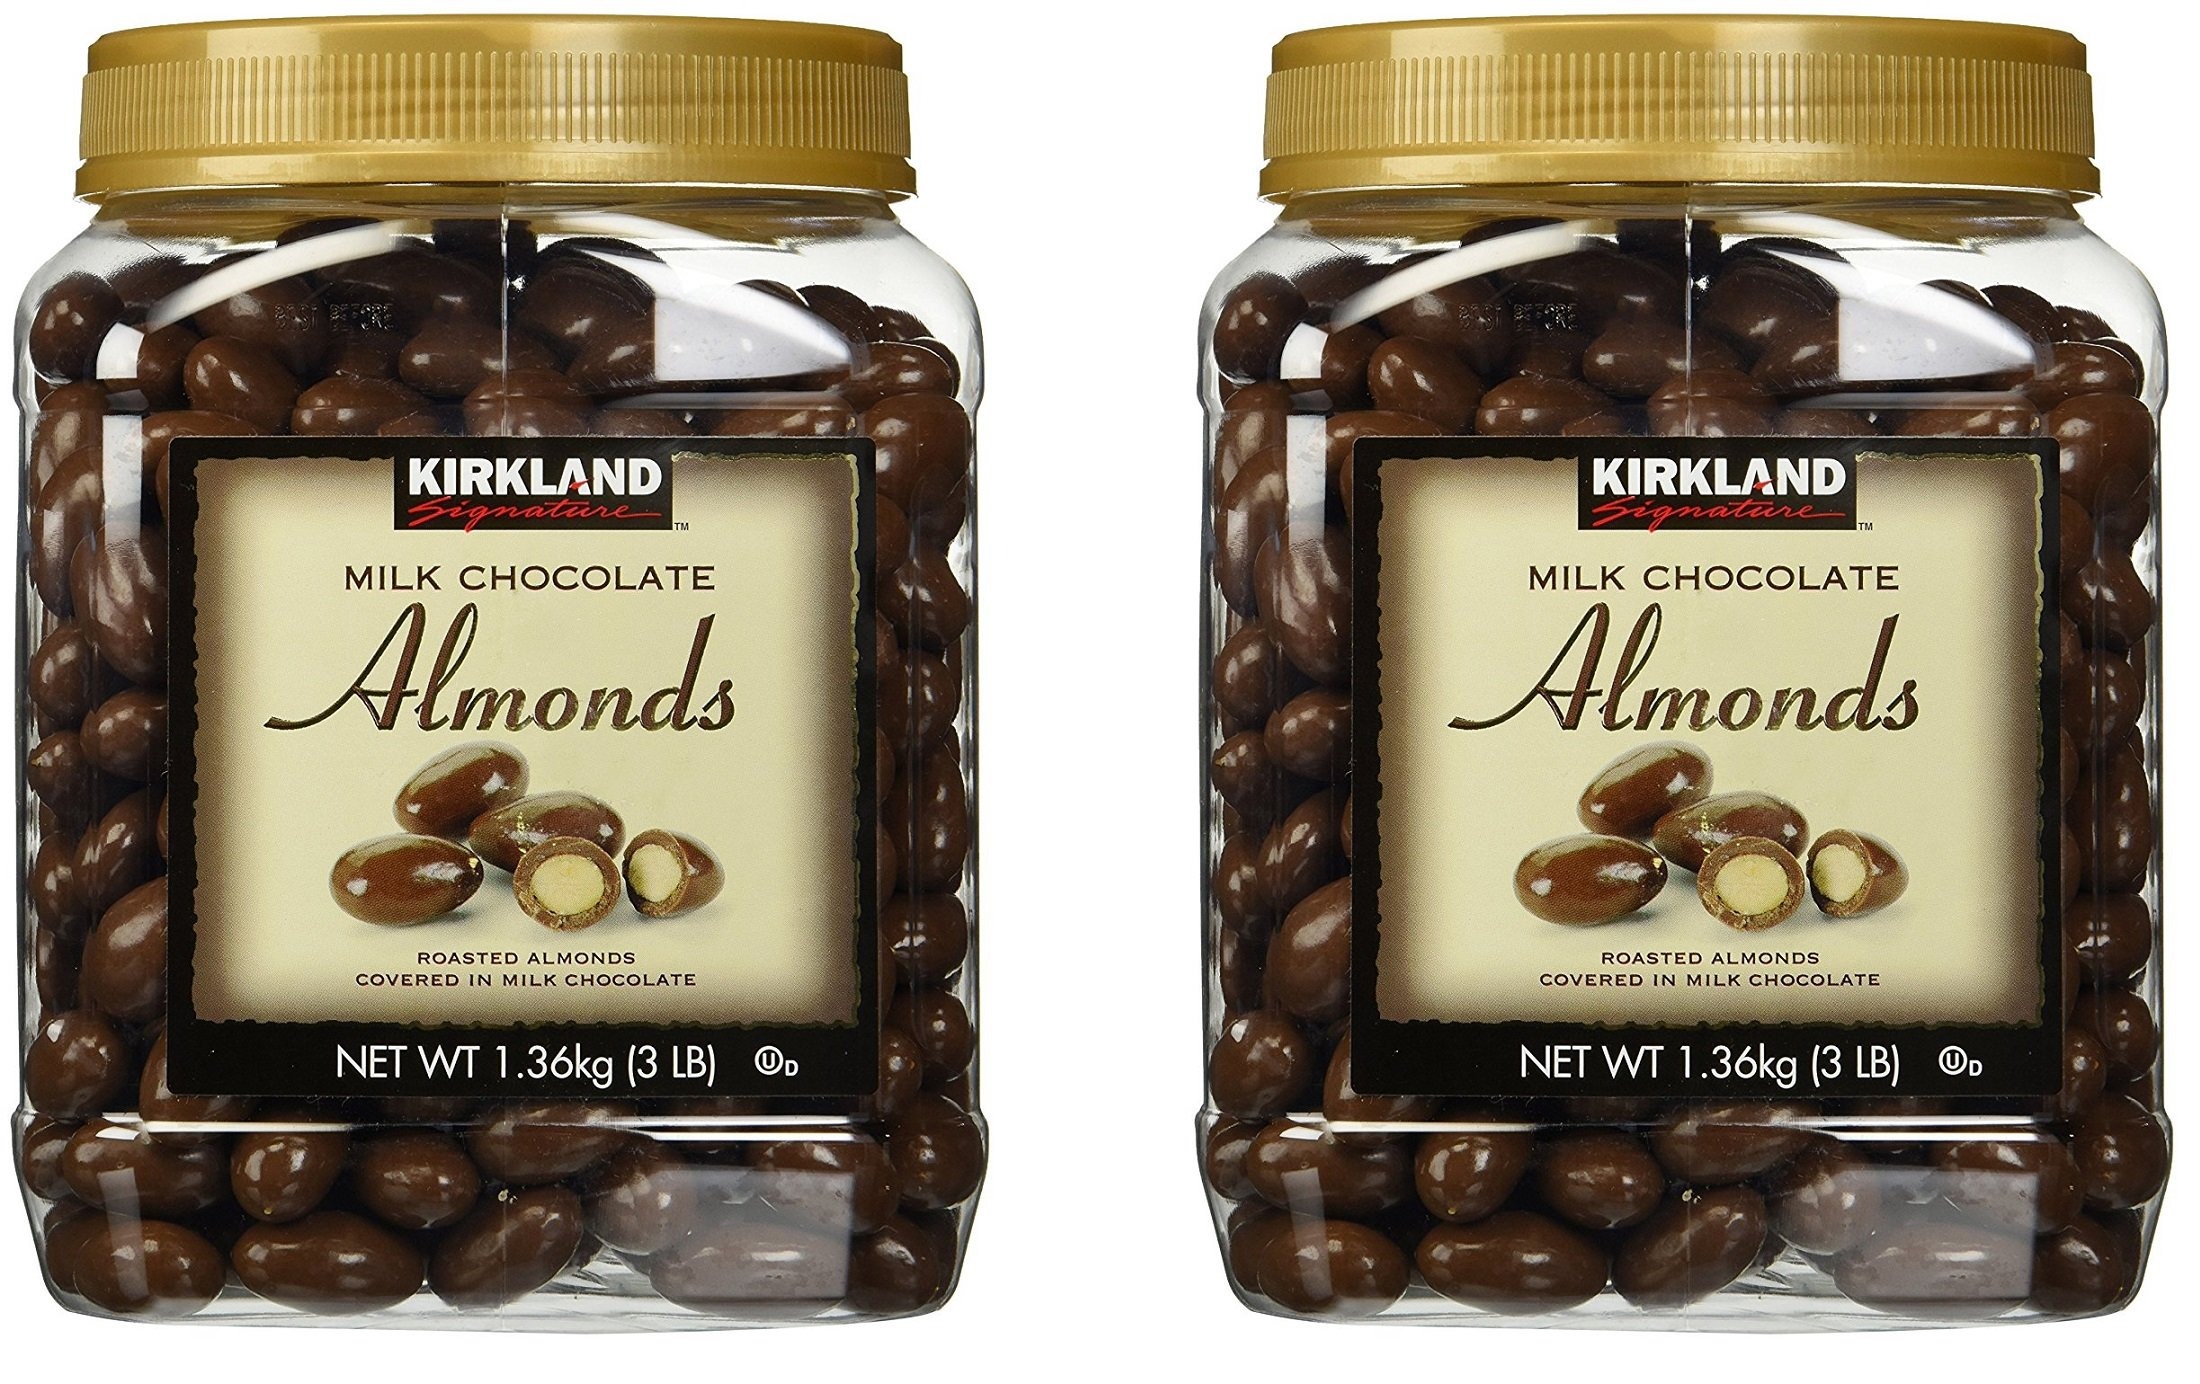
Item Name: Kirkland Signature Milk Chocolate Roasted Almonds 3 LBS (48 Oz) JAR, vYnycl 2 Pack
Bullet Point 1: 2 Pack of Kirkland Signature Chocolate Covered Almonds.
Bullet Point 2: Net Wt. 3 Lbs Each Jar
Product Description: 2 Pack of Kirkland Signature Chocolate Covered Almonds. 3 Lbs Each Jar.
Value: 2.0
Unit: Count

Price: 23.99